Greenslopes, Queensland

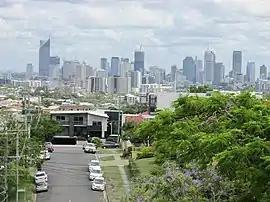
Brisbane Central Business District viewed from Greenslopes, 2017

Greenslopes is a southern suburb in the City of Brisbane, Queensland, Australia. It is by road south of the Brisbane CBD. In the , Greenslopes had a population of 7,941 people.